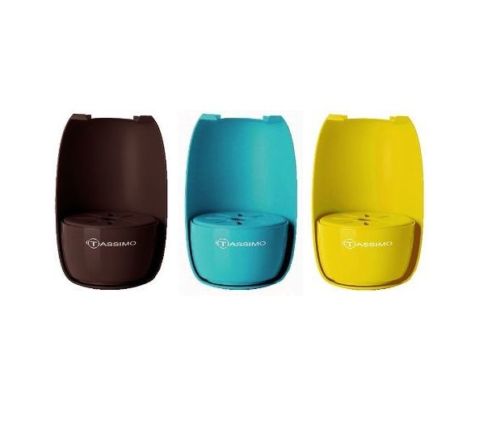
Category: coffee maker